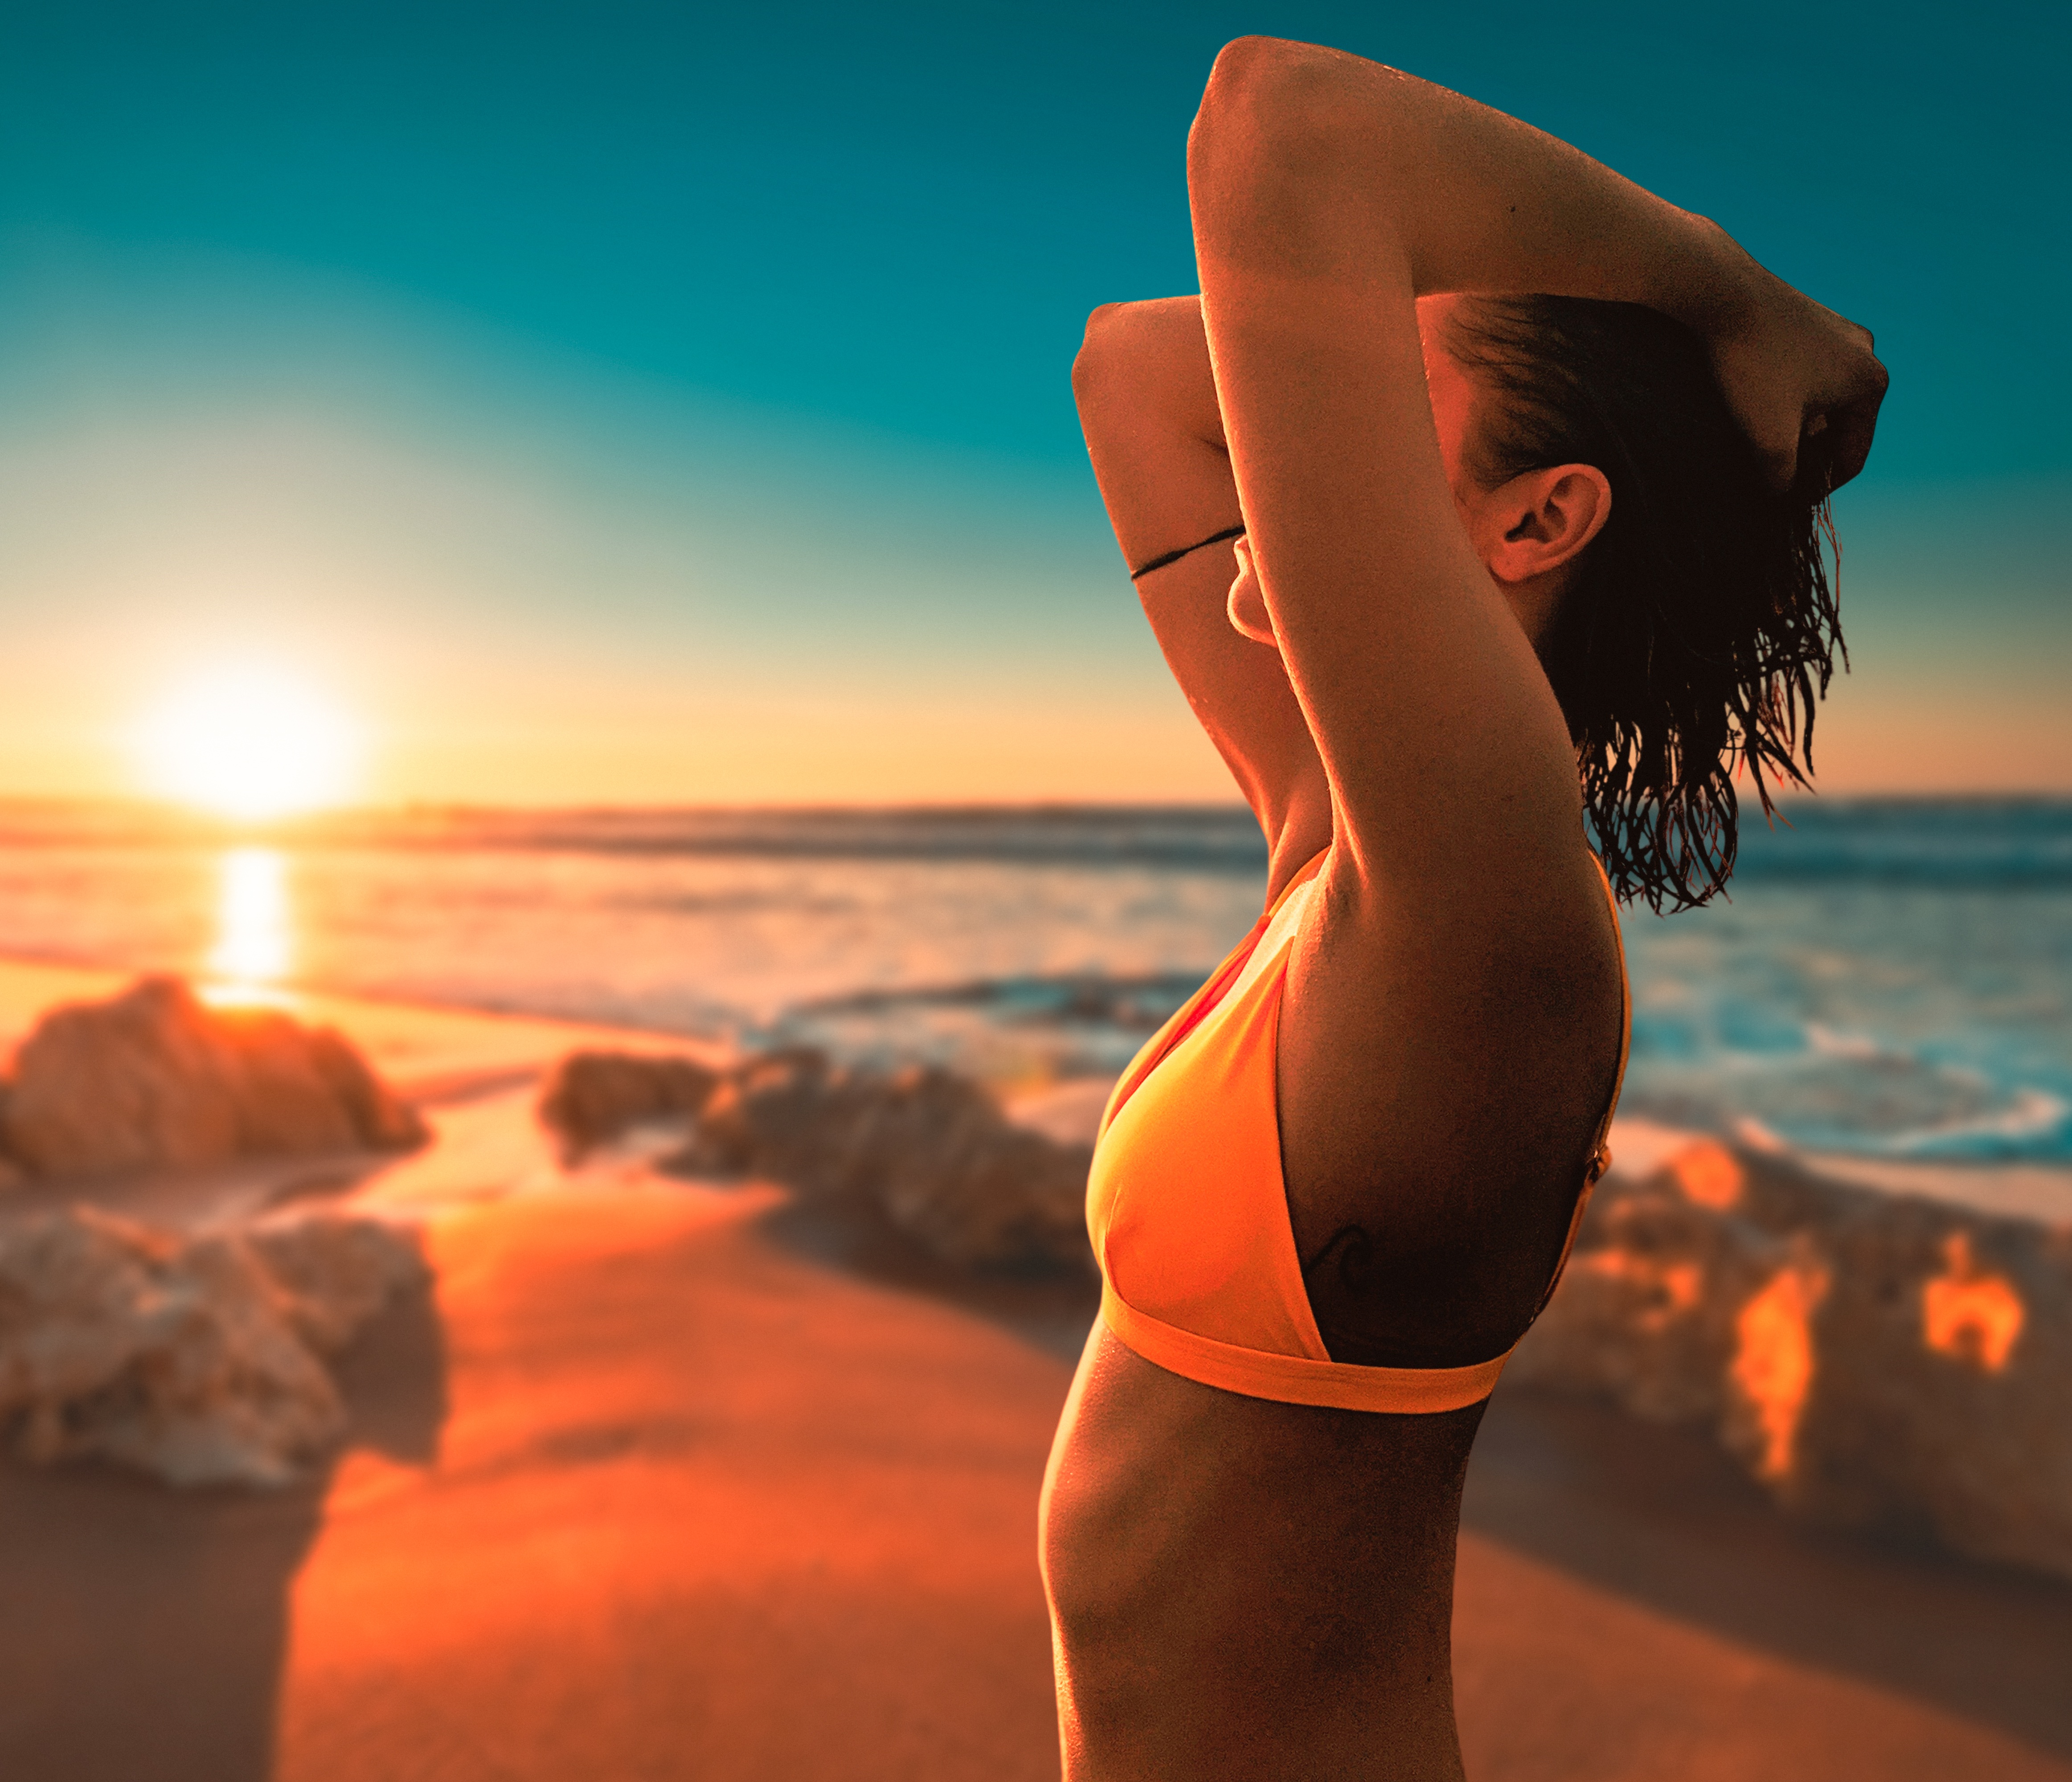
woman, water, sky, swimsuit top, People in nature, light, brassiere, swimwear, flash photography, beach, sunlight, thigh, happy, body of water, sunset, undergarment, underpants, sunrise, lingerie, swimsuit bottom, horizon, afterglow, landscape, human leg, sun, calm, long hair, astronomical object, abdomen, fun, dusk, bikini, blond, physical fitness, lens flare, cg artwork, dawn, ocean, backlighting, brown hair, sand, leisure, rock, wave, vacation, tropics, coast, sea, evening, briefs, sun tanning, photo shoot, reflection